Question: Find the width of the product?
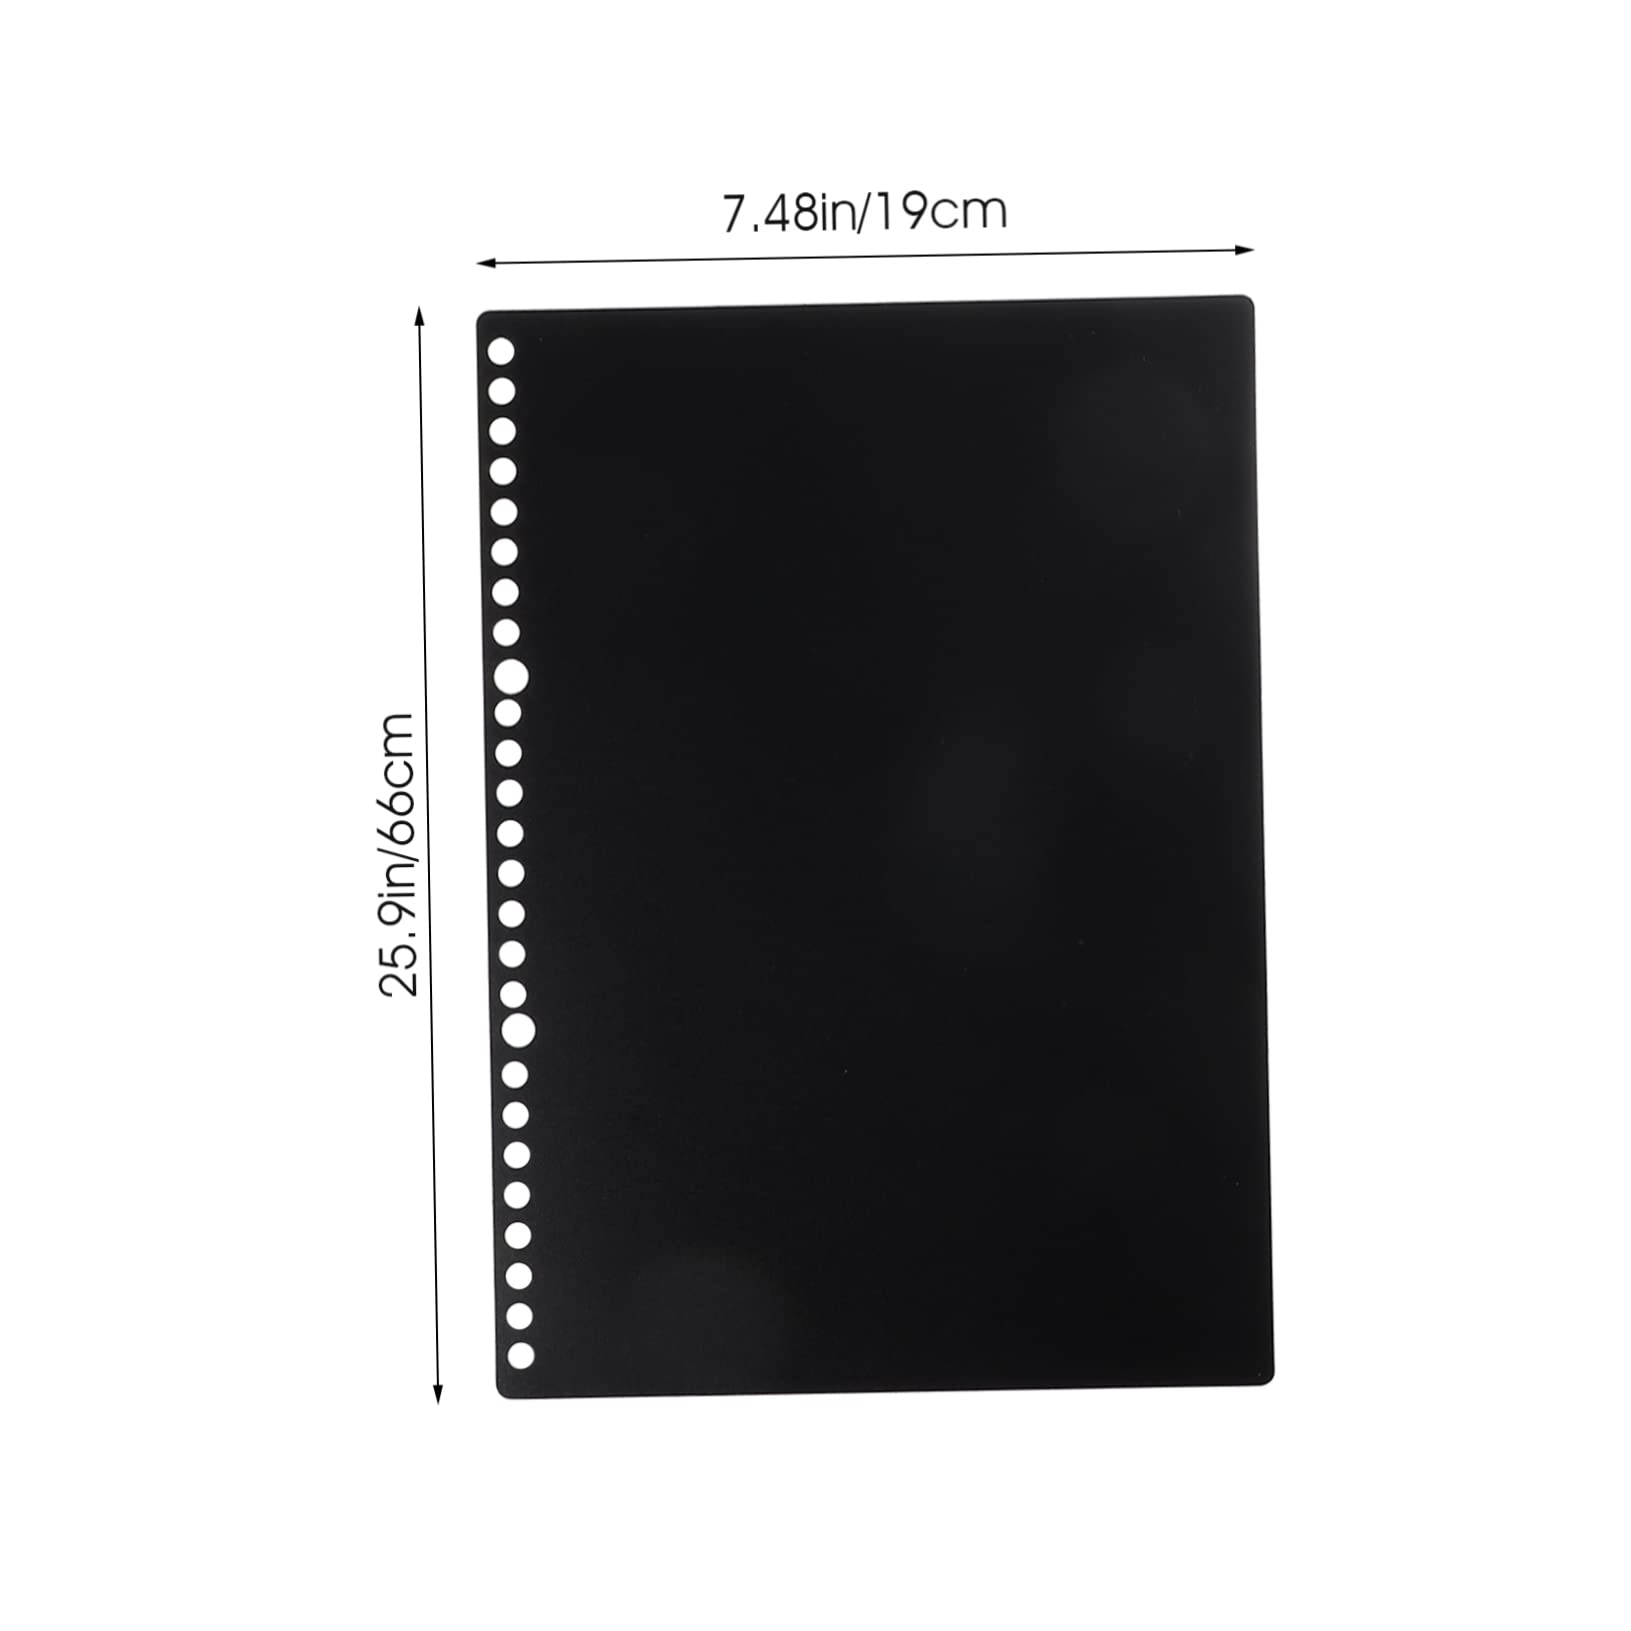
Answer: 19.0 centimetre